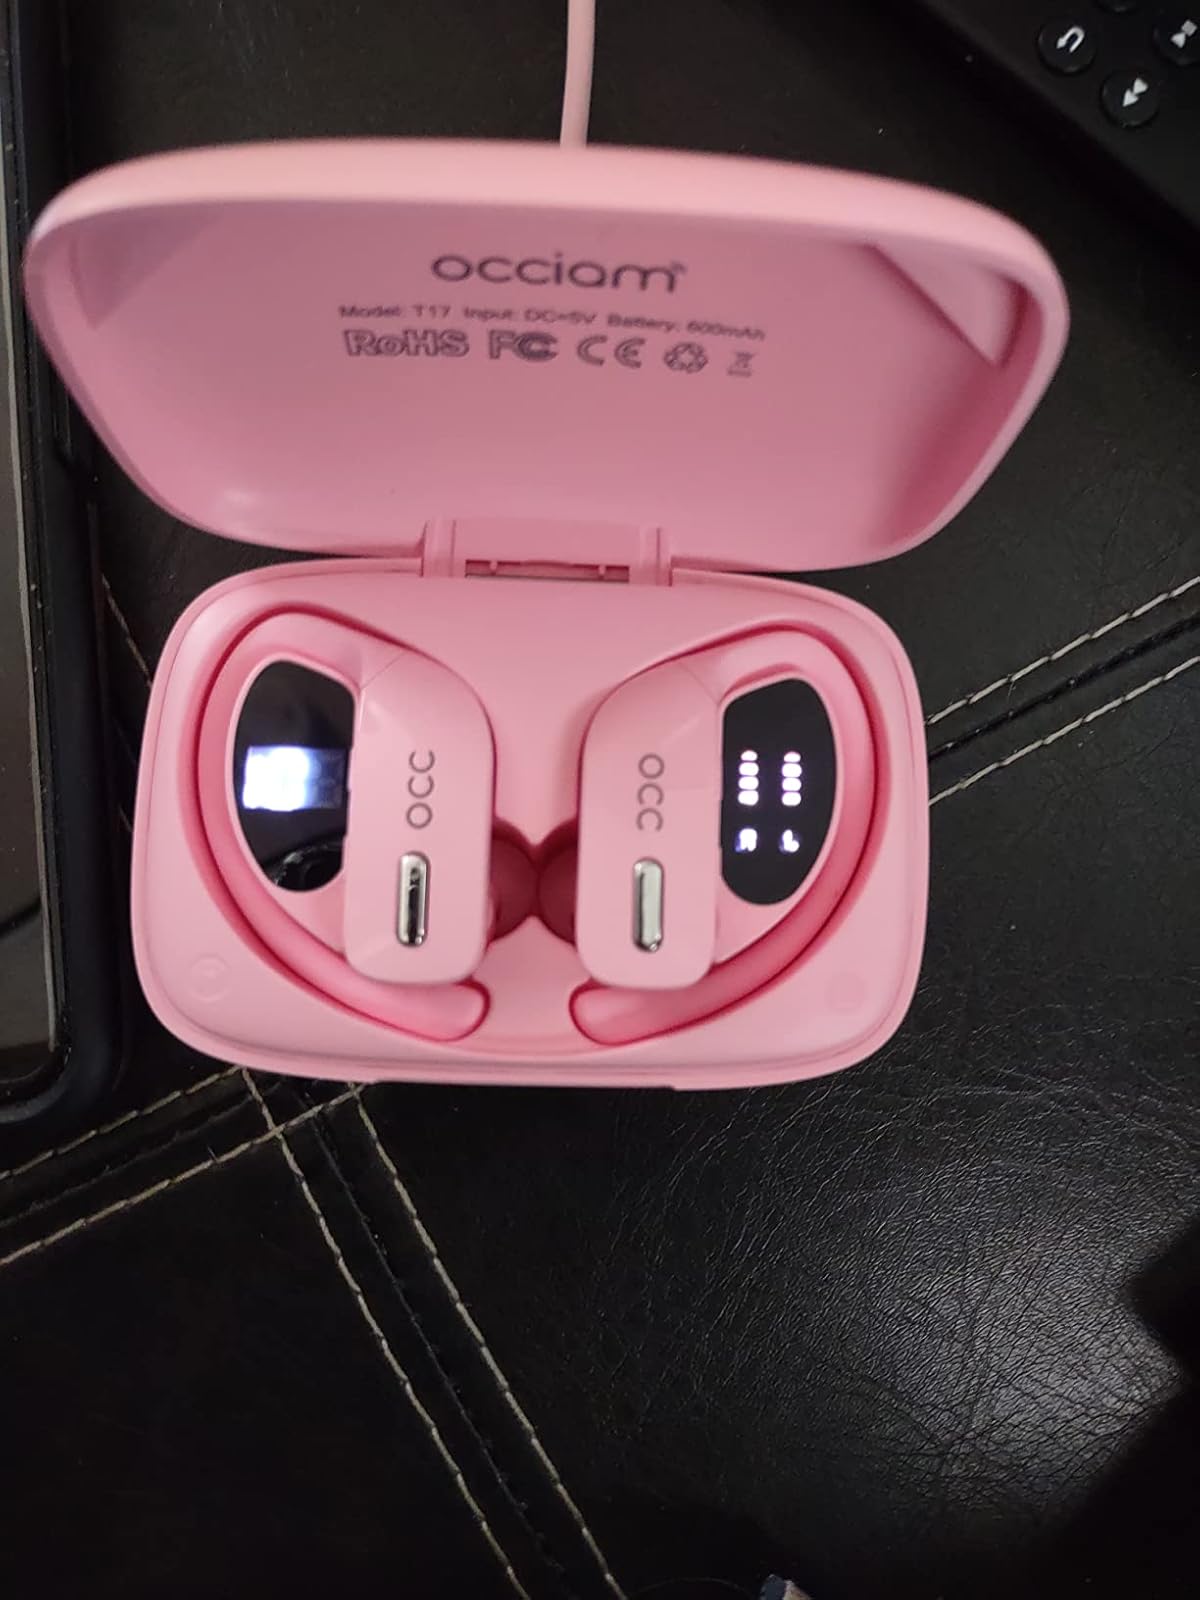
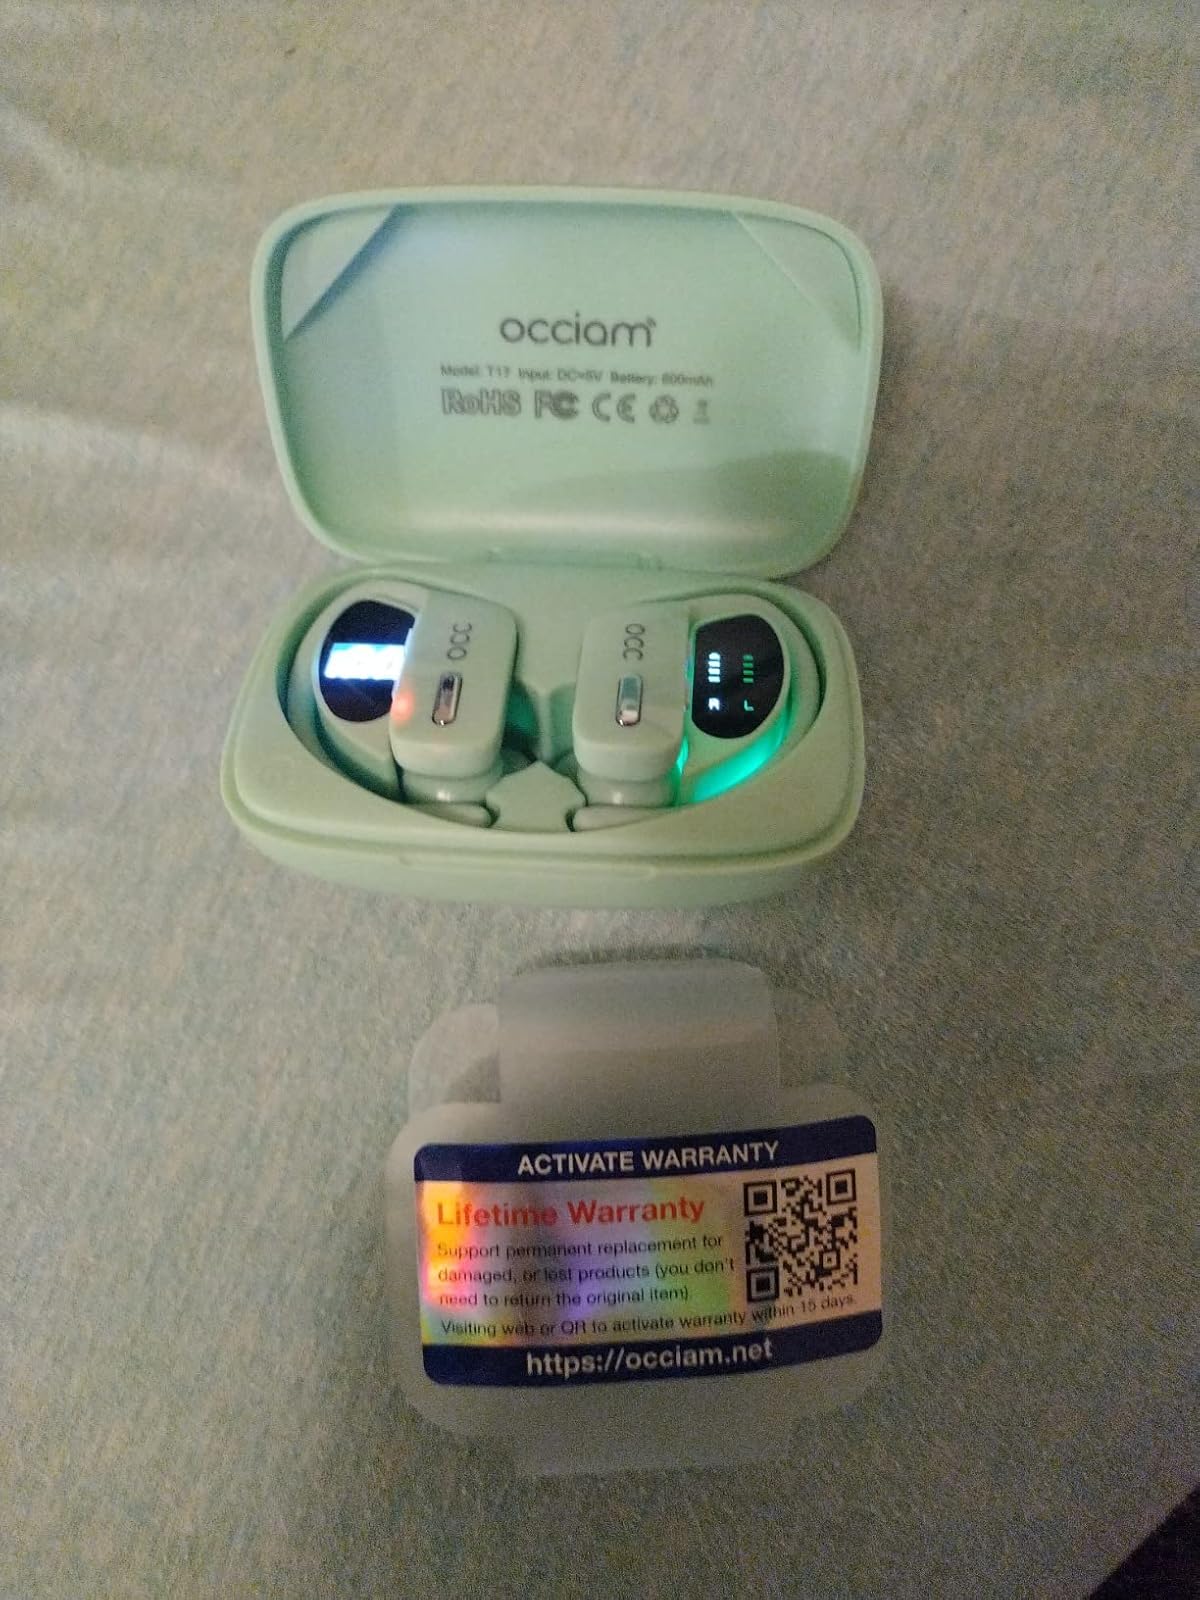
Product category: earbuds
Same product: no